Procida

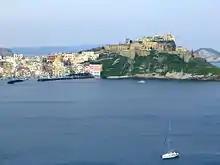
View of Corricella from Cape Pizzaco

During the rule of Charles V, Emperor of Spain, the island was granted to the D'Avalos family. Pirate raids continued during this period. Particularly notable was one in 1534, led by the infamous Turk admiral Hayreddin Barbarossa.